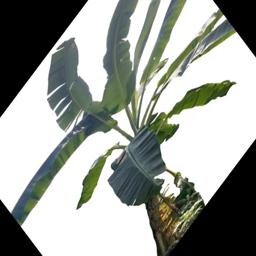
Label: MALBHOG LEAF